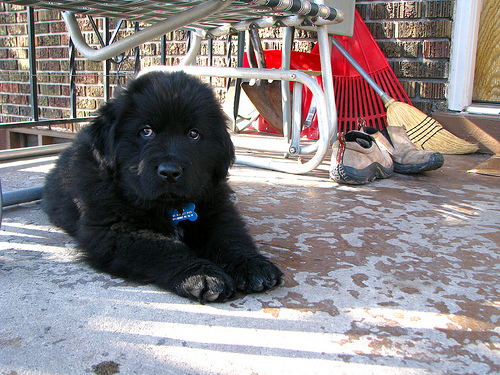
Animal: dog
Breed: newfoundland